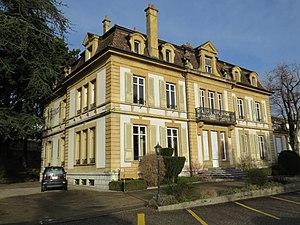
Maison patronale Pernod
Saint-Aubin-Sauges est une localité de La Grande Béroche et une ancienne commune suisse du canton de Neuchâtel, située dans la région Littoral.